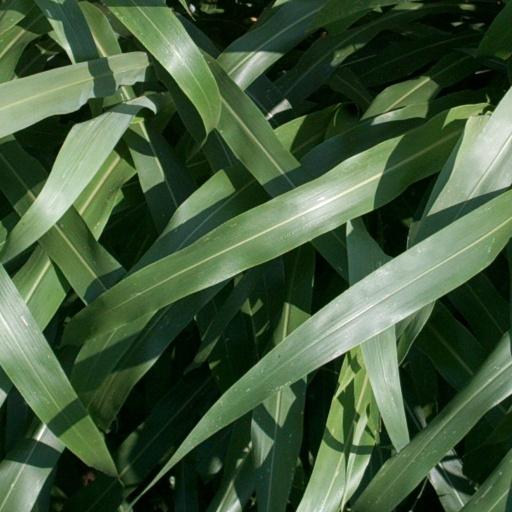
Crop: sorghum